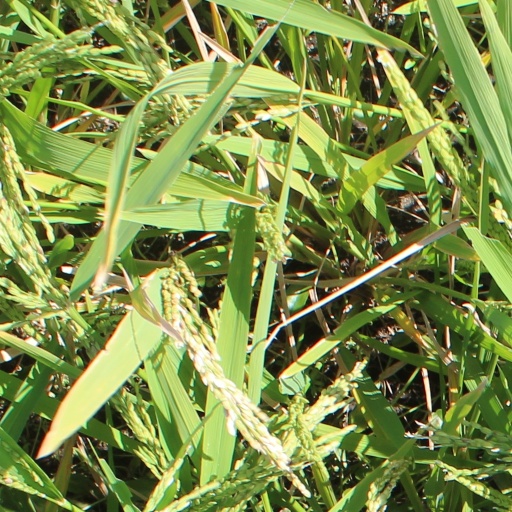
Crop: rice